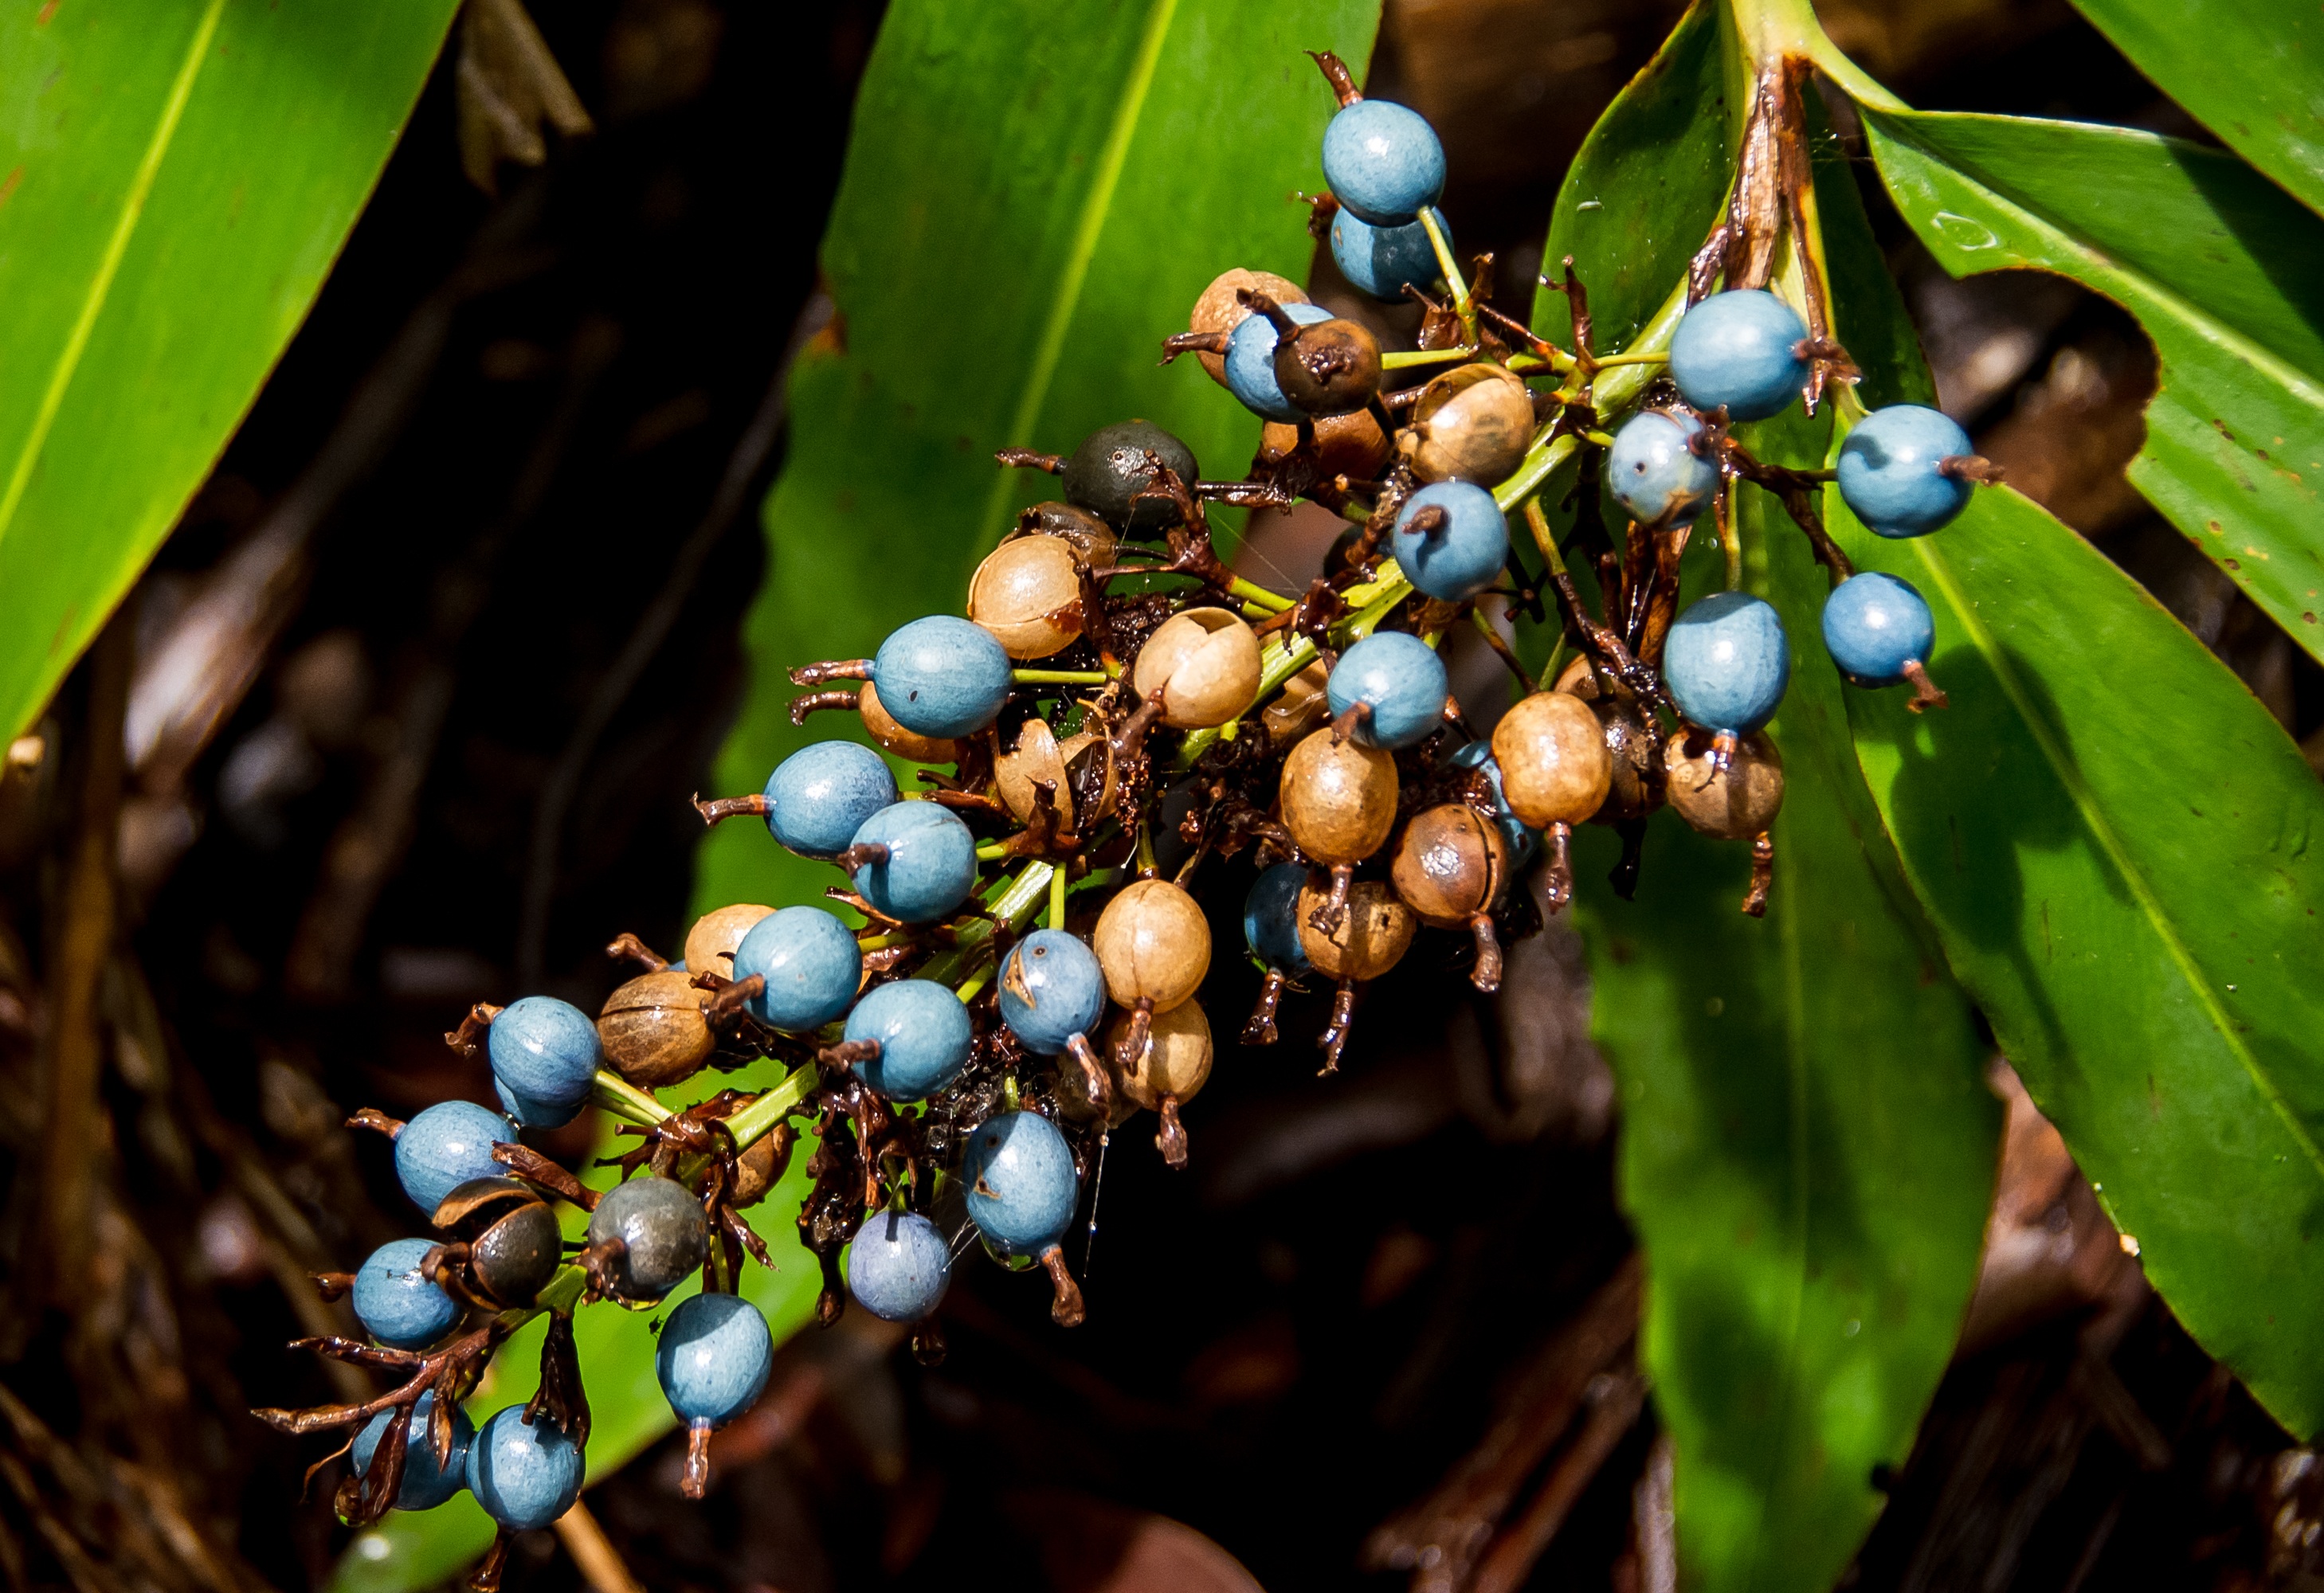
tree, nature, forest, branch, plant, fruit, leaf, flower, wildlife, food, green, produce, autumn, brown, botany, blue, flora, fauna, close up, australia, leaves, native, berries, shrub, rainforest, queensland, ginger, macro photography, subtropical, flowering plant, land plant, native ginger